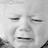
Emotion: sad